Avenue Campus

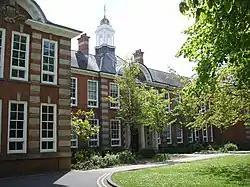
The old part of the main Parkes building on Avenue Campus, built in 1925.

Avenue Campus is a campus of the University of Southampton and is located in Southampton, England. It currently houses most of the university's Faculty of Humanities. It is located off The Avenue, borders Southampton Common and is less than a mile from the university's main Highfield Campus.